Johann Anton André

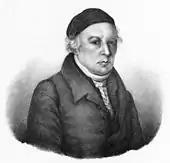
Johann Anton André

Johann Anton André (6 October 1775 – 6 April 1842) was a German composer and music publisher of the Classical period, best known for his central place in Mozart research.